Battle of Goodenough Island order of battle

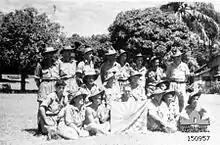
A group of soldiers in slouch hats pose with a Japanese flag.

The Battle of Goodenough Island (24 – 27 October 1942) took place in the South West Pacific Area (SWPA) during World War II.